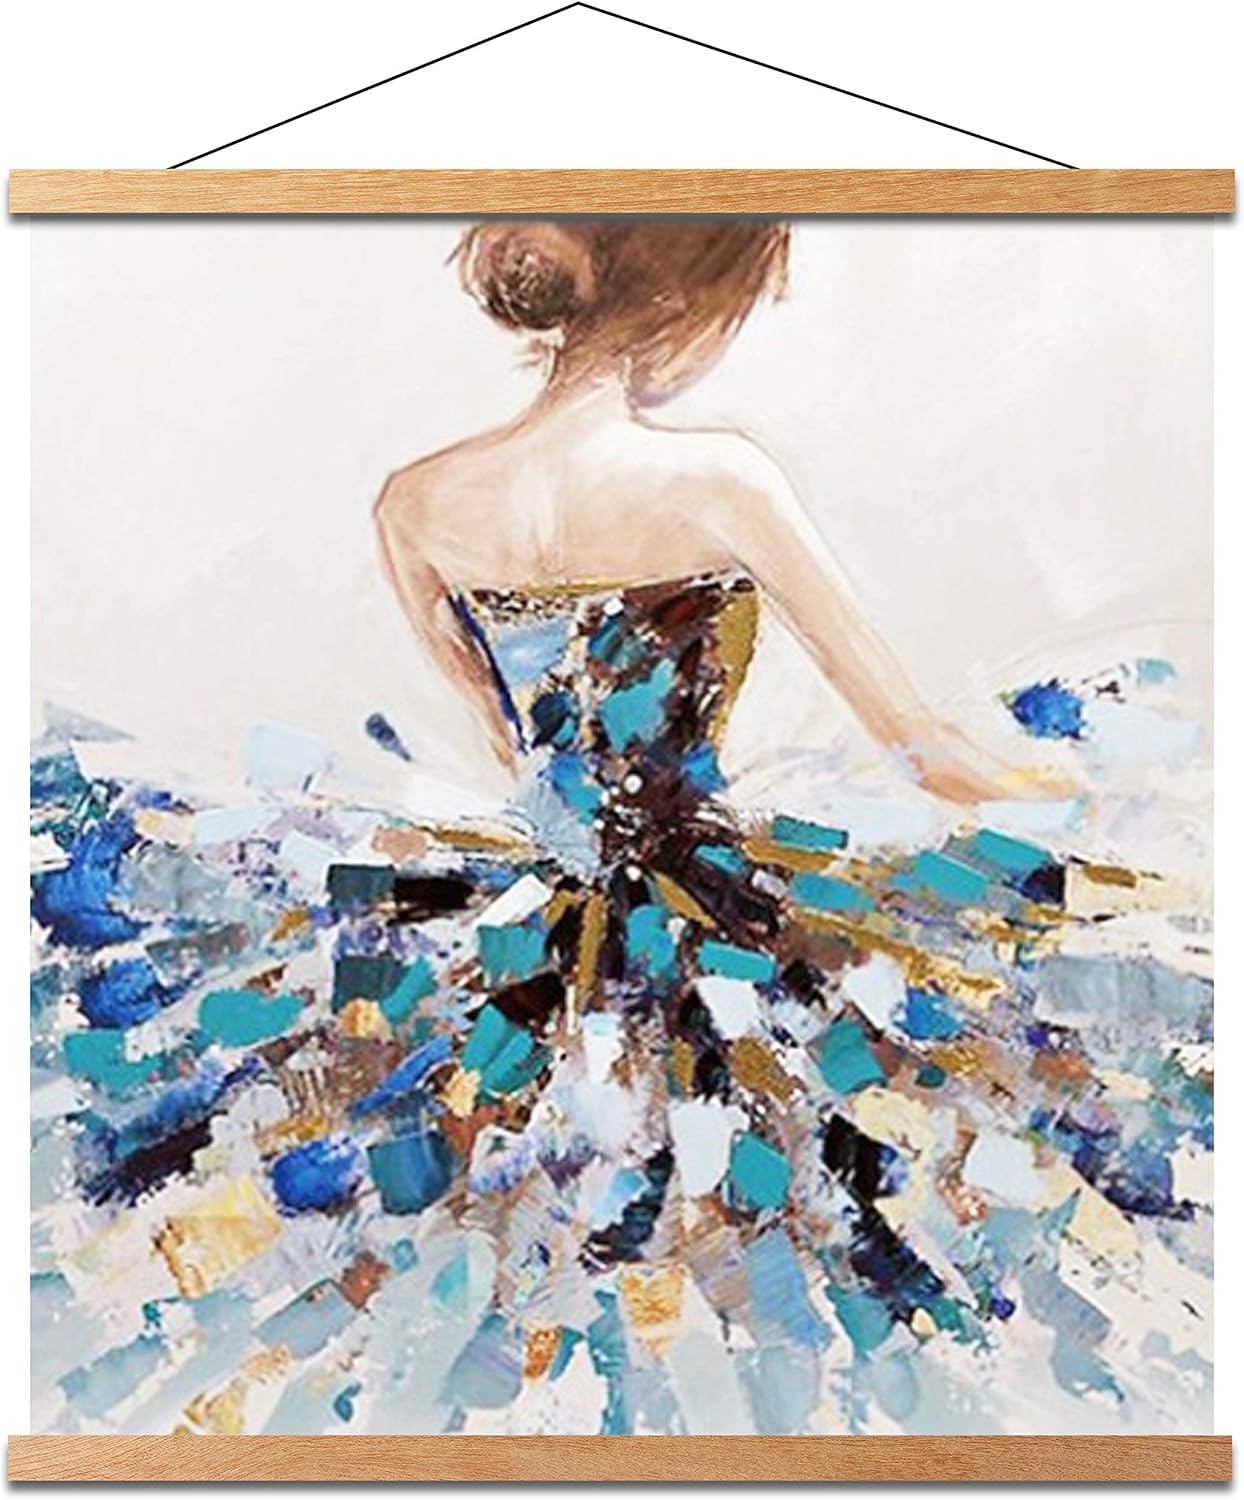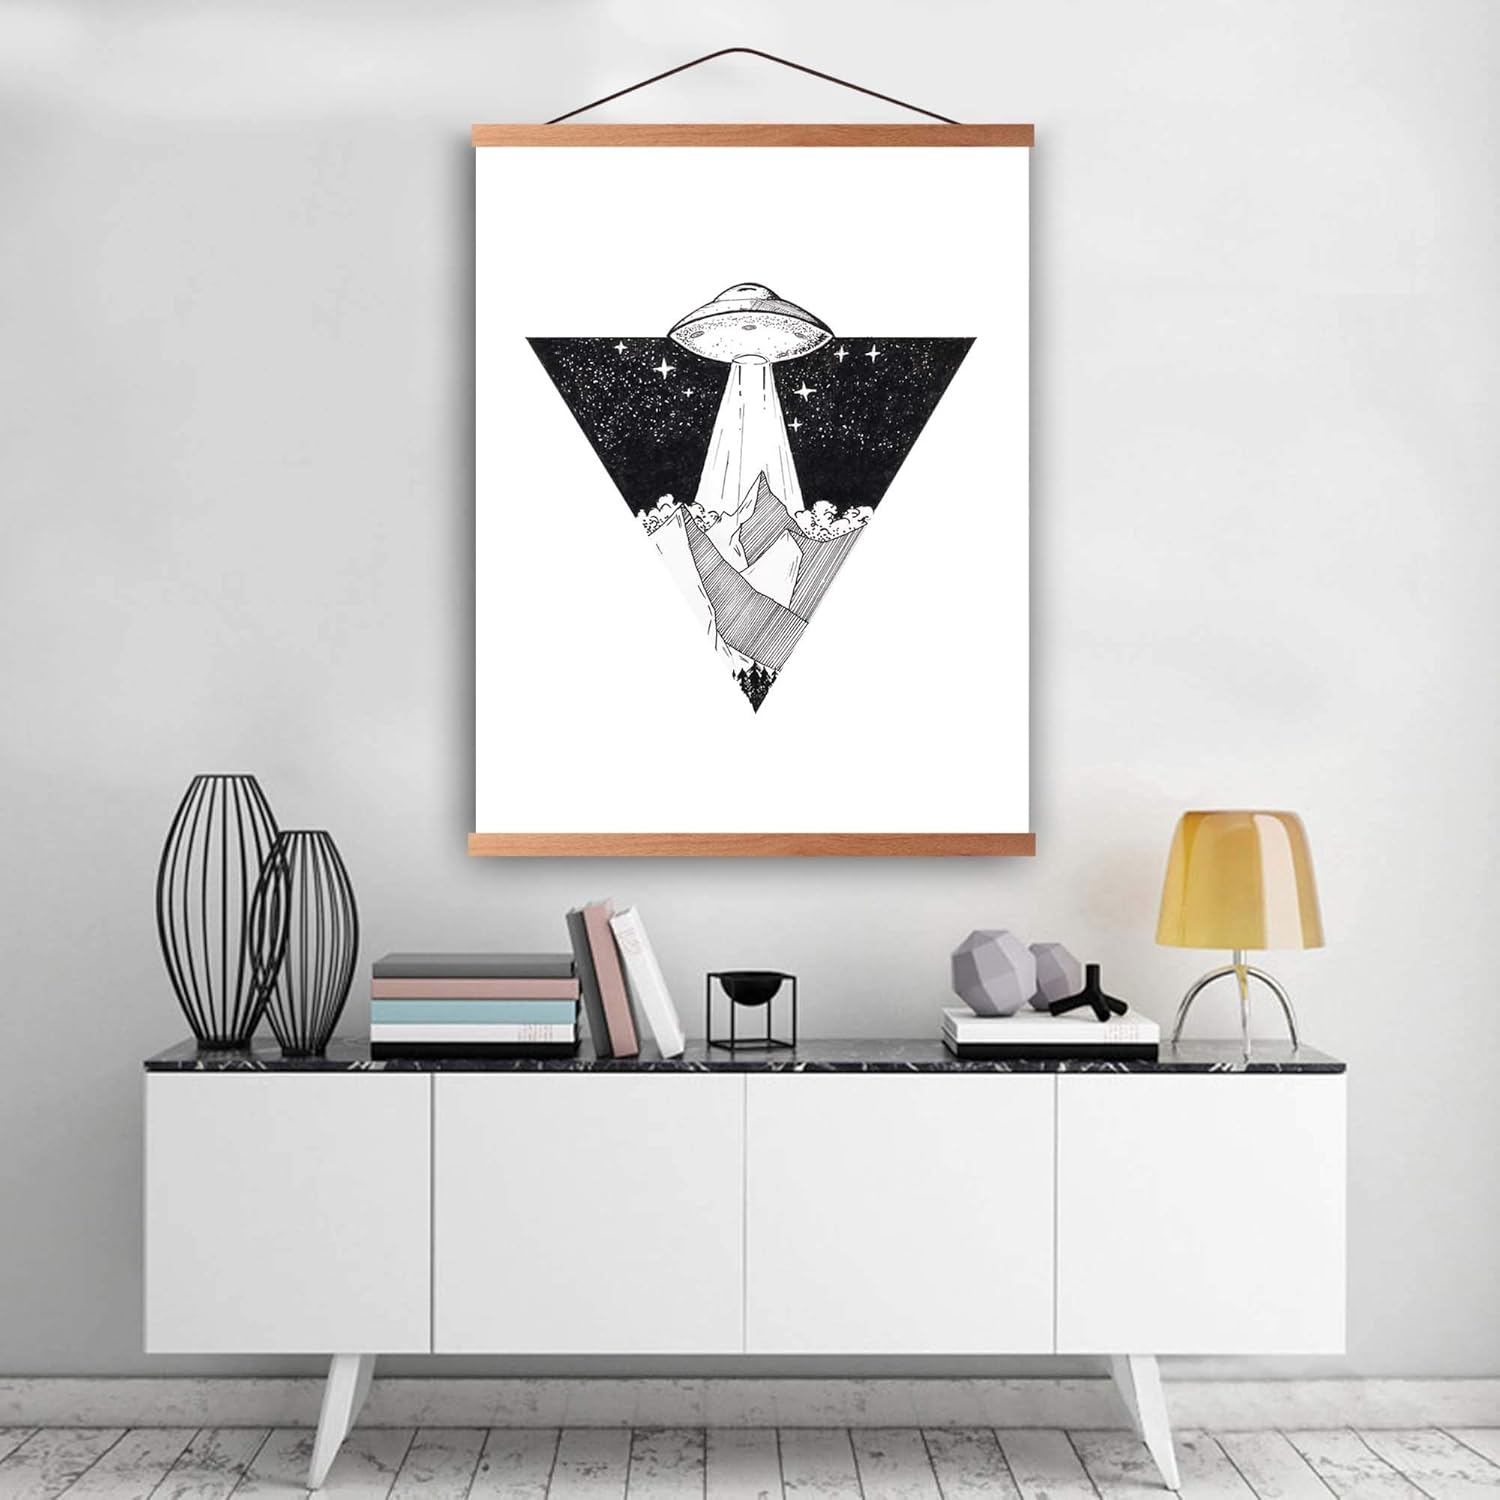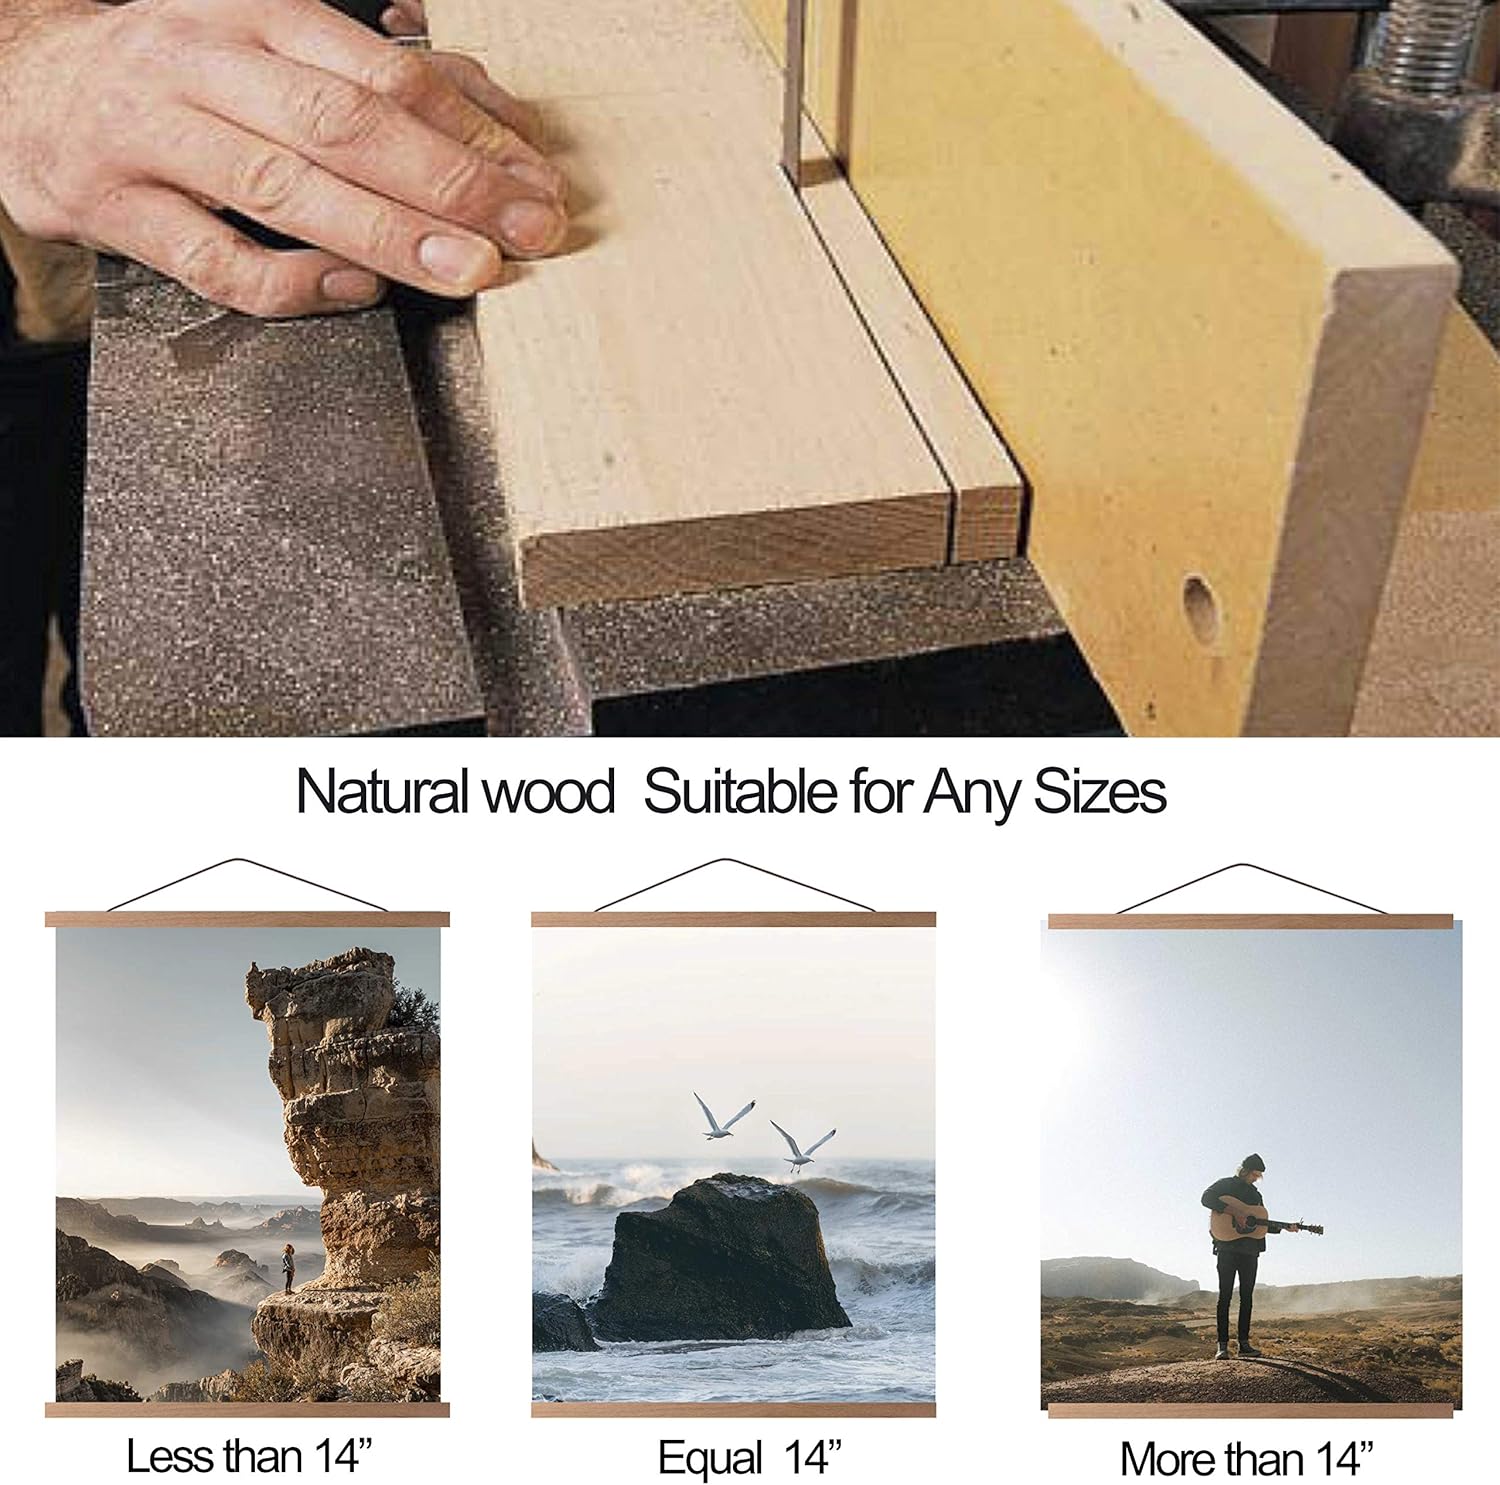
Beliicc Magnet Poster Hanger Frame, Light Wood Wooden Magnetic Canvas Artwork Print Dowel Poster Hangers for 14x17 14x20 14x22 Frames Hanging Kit (Teak Wood, 14")
Category: Musical Instruments
Color: Teak |  Size:14" Specifications Item Type: 14" / 35.56 cm poster frame Dimensions: 14.96 x 1.73 x 1.73 inches (length x width x height) Material: 100% natural wood Color: Teak Process: handmade Package Weight: 0.62lb Package Includes: 1x magnetic wood poster frame kit, 1x storage tube
Features: Stylish Poster Hanger Frame - Perfect for 14x17 14x20 14x22 artworks, photos, pictures, posters, maps and more. Making your decorative wall more ins-style. | Natural Teak Wood - The poster hangers are made of real teak wood. Teak wood is strong, durable, moisture-resistant and rot-resistant. Decorate your living space more artistry! | Strong Magnet - Our poster hanger frame equipped with powerful magnets. Strong enough to hang wall posters, scratch-off poster, canvas, tea towel. | Great Gift for Your Family & Friends - This classy magnet poster hanger frames are the best choice as gifts for holidays, birthdays, weddings, housewarmings, graduation, college, back-to-school and more. 100% SATISFACTION GUARANTEED OR YOUR MONEY BACK.